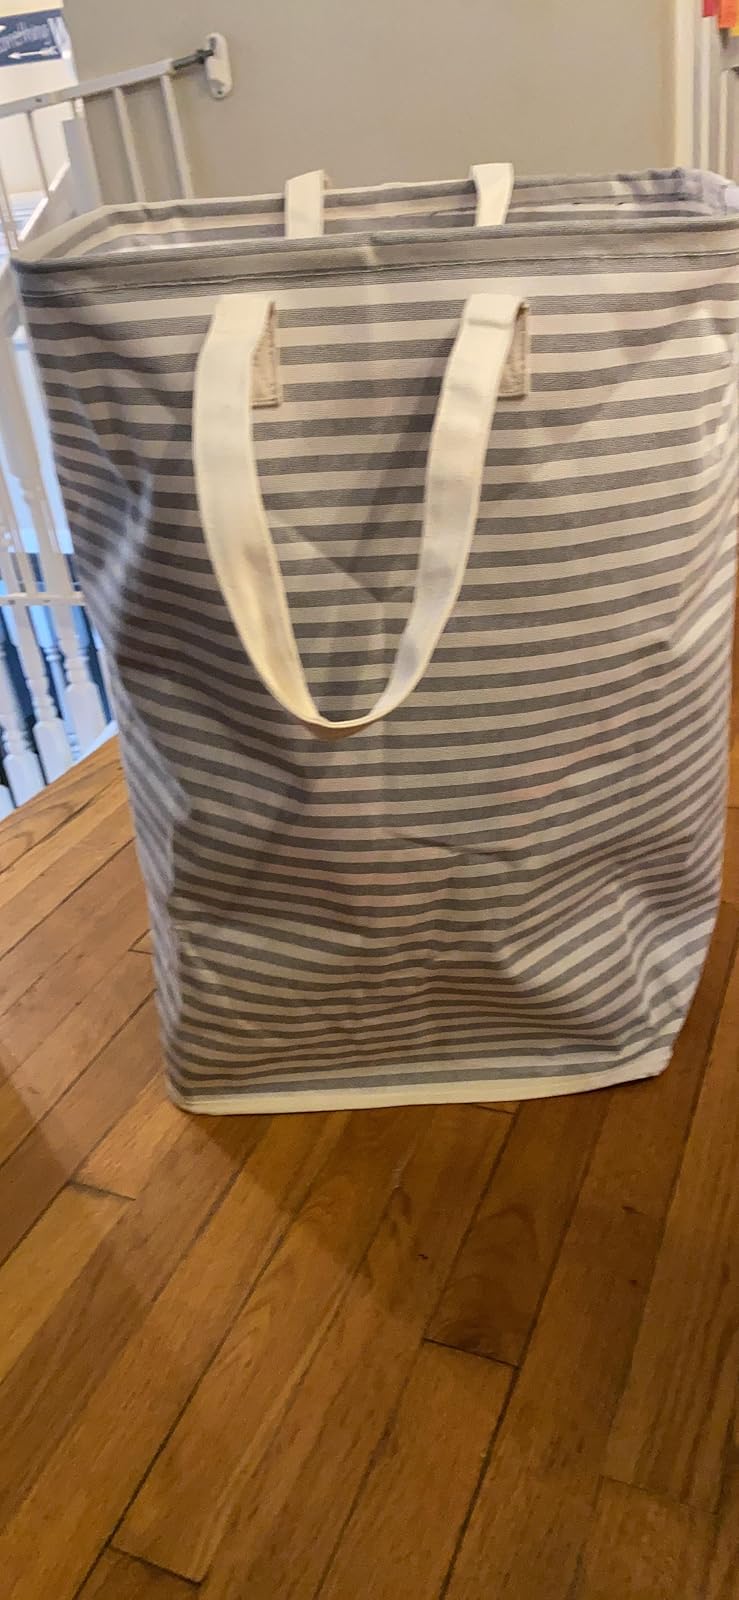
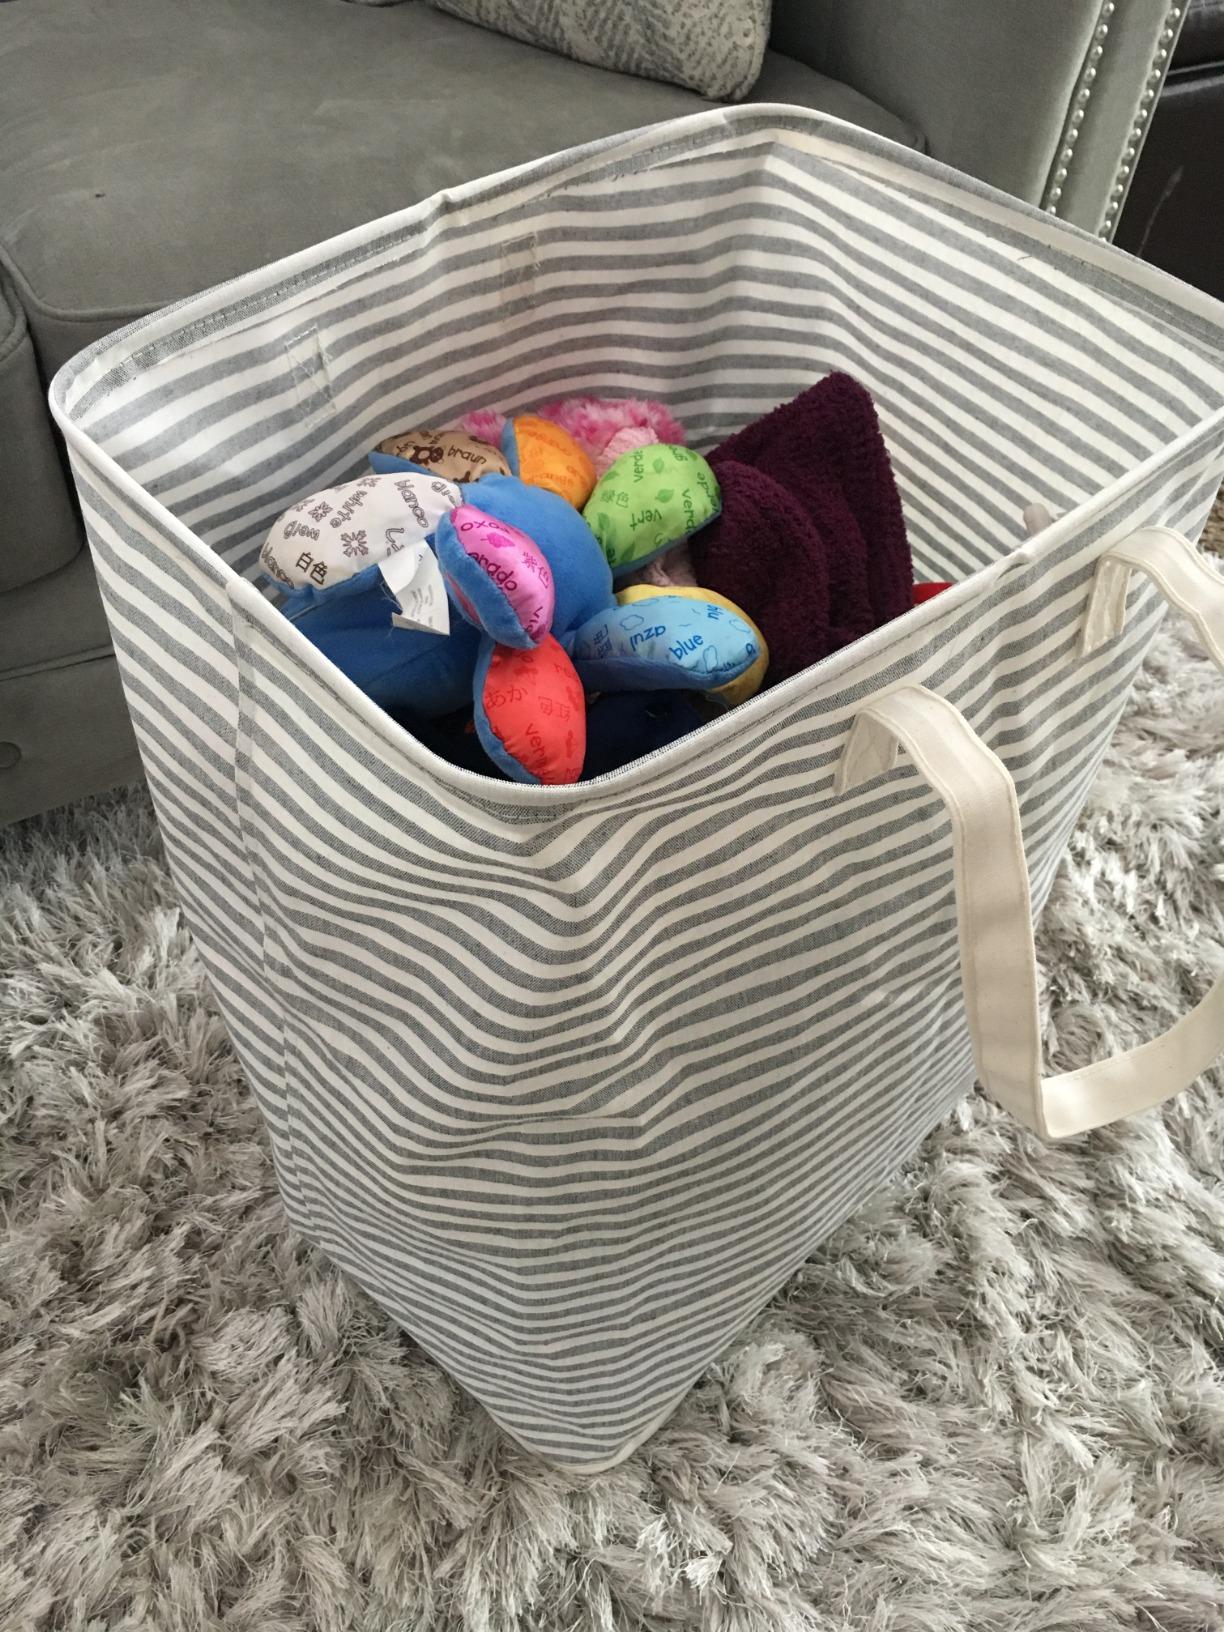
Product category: items_hamper
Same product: yes